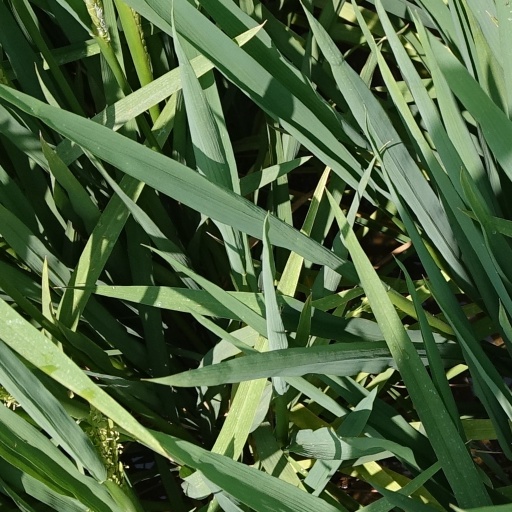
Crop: rice